Dora Kallmus

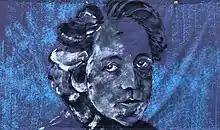

Dora Philippine Kallmus (20 March 1881 – 28 October 1963), also known as Madame D'Ora or Madame d'Ora, was an Austrian fashion and portrait photographer.